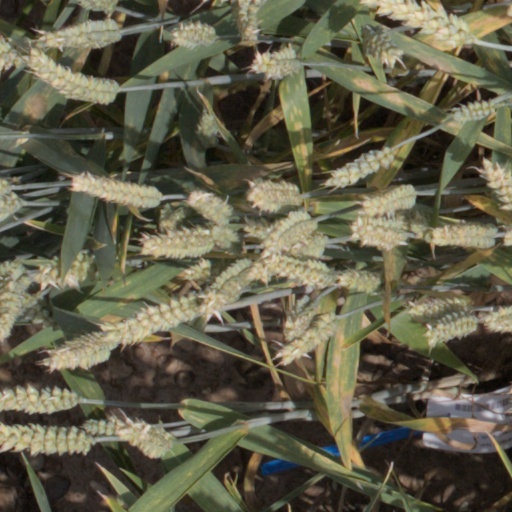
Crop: wheat